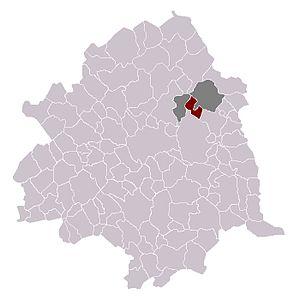
Croix dans son canton et son arrondissement
Croix est une commune française située dans le département du Nord, en région Hauts-de-France.